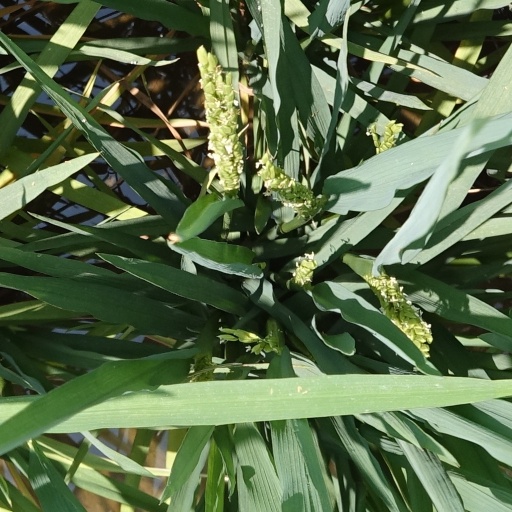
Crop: rice